Regisole

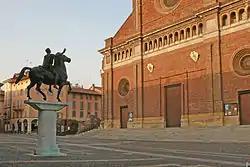
Today's Regisole monument in front of the Cathedral of Pavia. Beyond, at the left of the cathedral, ruins of the Torre Civica.

The Regisole ("Sun King") was a bronze classical or Late Antique equestrian monument, highly influential during the Italian Renaissance. It was originally erected at Ravenna, in what is now Italy, but was moved to Pavia in the Middle Ages, where it stood on a column before the cathedral, as an emblem of communal pride and Pavia's deep connection with imperial Rome.